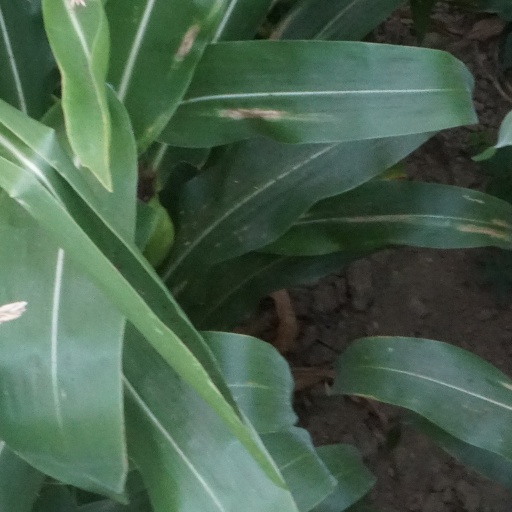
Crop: maize; corn